Kalos inscription

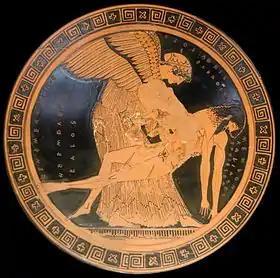
The so-called "Memnon pietà", with the goddess Eos holding the body of Memnon: among the inscriptions is the phrase "Hermogenes kalos" (Attic red-figure cup, BC, from Capua; at the Louvre).

A "kalos" inscription is a form of epigraph found on Attic vases and graffiti in antiquity, mainly during the Classical period from 550 to 450 BC. The word "kalos", meaning 'handsome' or 'beautiful', was often accompanied by the name of a certain man, or sometimes simply by the word "pais", meaning the 'boy' or 'youth', without naming a particular person. The female version was "kalē". The "kalos" inscriptions typically had an erotic connotation.